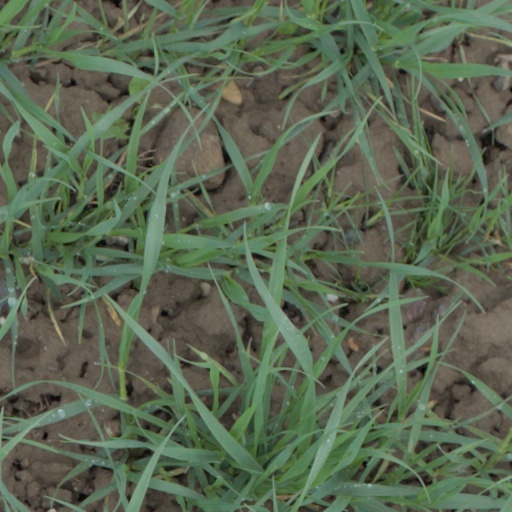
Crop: wheat